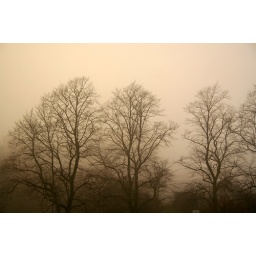
Trees seen in the fog from my office window